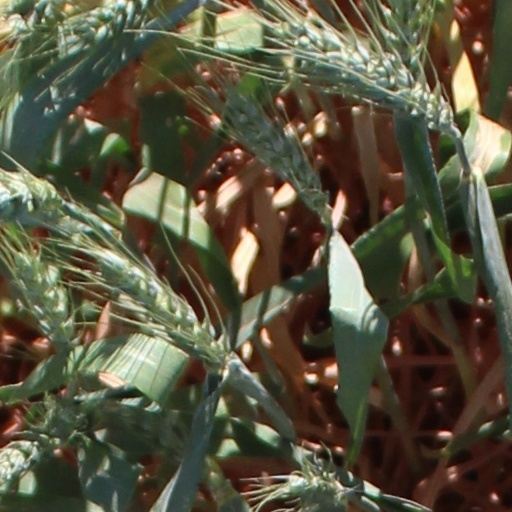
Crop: wheat